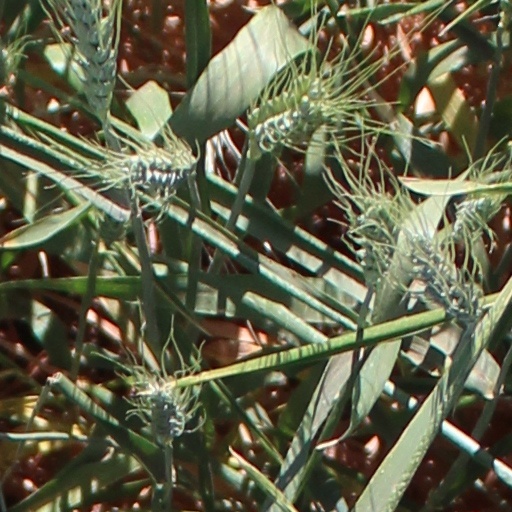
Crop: wheat